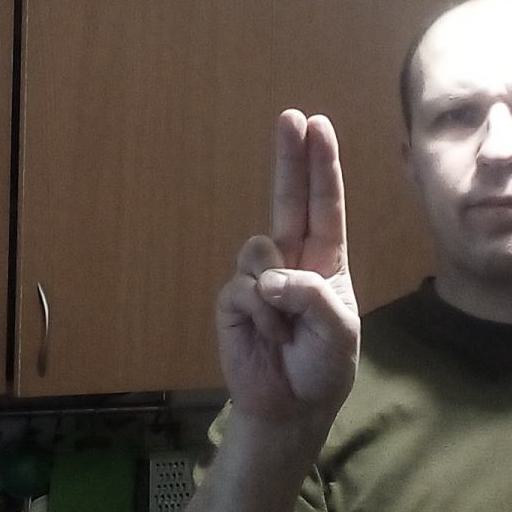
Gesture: two_up